Charlton Heston

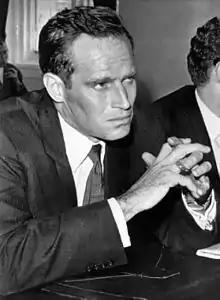
Heston at a congressional hearing in 1961

Richard Corliss wrote in "Time" magazine, "From start to finish, Heston was a grand, ornery anachronism, the sinewy symbol of a time when Hollywood took itself seriously, when heroes came from history books, not comic books. Epics like "Ben-Hur" or "El Cid" simply couldn't be made today, in part because popular culture has changed as much as political fashion. But mainly because there's no one remotely like Charlton Heston to infuse the form with his stature, fire, and guts." In his obituary for the actor, film critic Roger Ebert noted, "Heston made at least three movies that almost everybody eventually sees: "Ben-Hur", "The Ten Commandments" and "Planet of the Apes"." Heston's cinematic legacy was the subject of "Cinematic Atlas: The Triumphs of Charlton Heston", an 11-film retrospective by the Film Society of the Lincoln Center that was shown at the Walter Reade Theatre from August 29 to September 4, 2008.